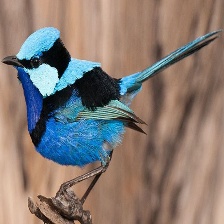
Species: SPLENDID WREN
Scientific name: MALURUS SPLENDENS